Anthony Askew

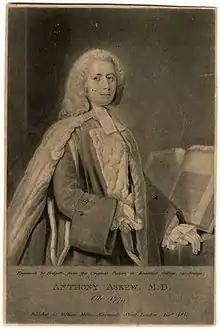
Portrait of Anthony Askew, M.D., by Thomas Hodgetts (active 1801–1846), National Portrait Gallery.

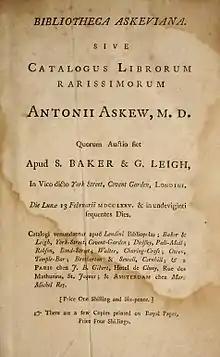
Image of Biblioteca Askeviana, 1775, Dr. Anthony Askew

Anthony Askew (1722–1774) was an English physician and is best known for having been a book collector. His collection was purchased by the British Museum and books purchased by George III of Great Britain were added to the King's Library.